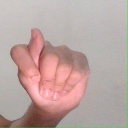
अक्षर: ट